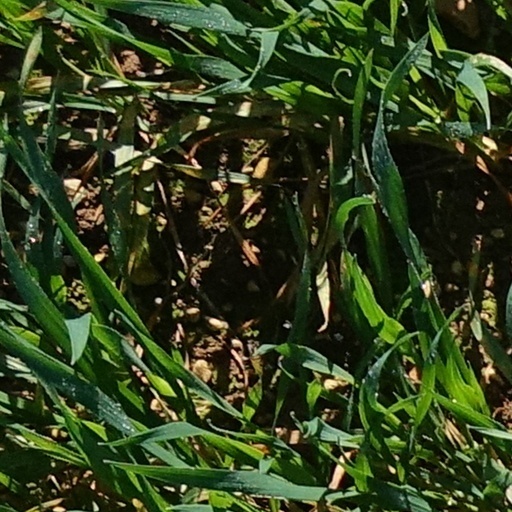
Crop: wheat